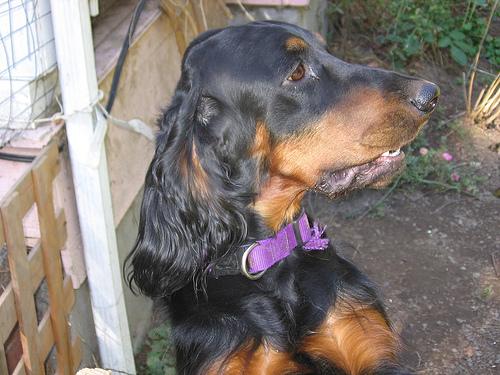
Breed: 228-n000085-Gordon_setter